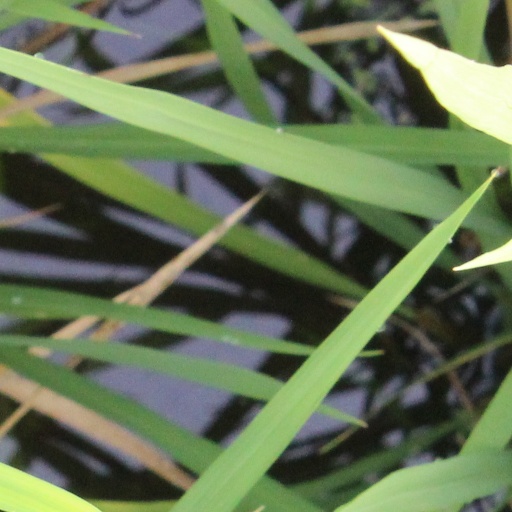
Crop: rice